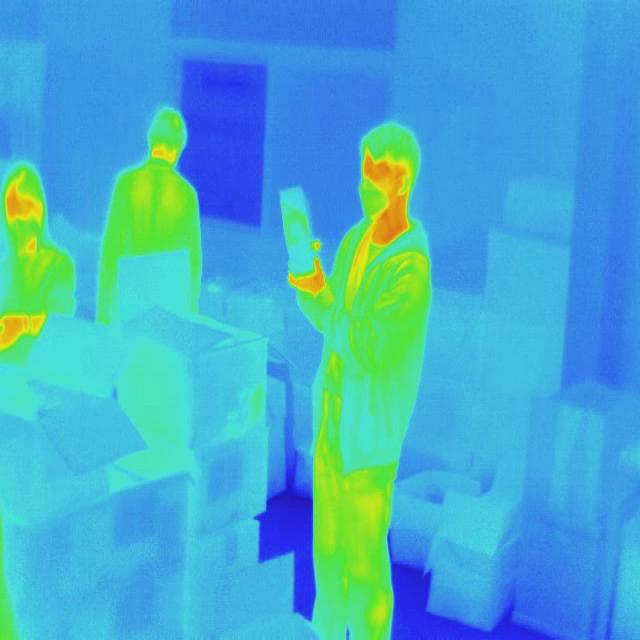
Detected objects:
label: person
label: person
label: person